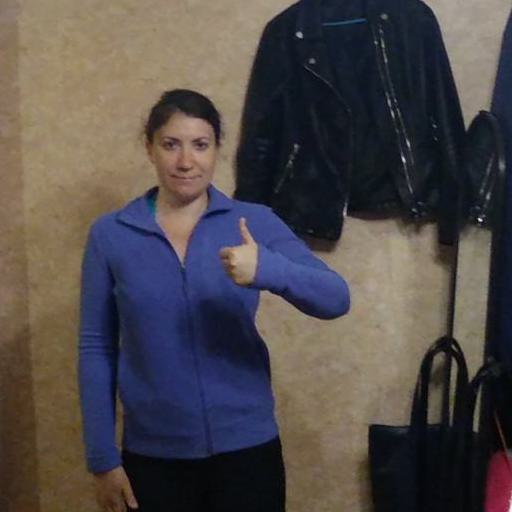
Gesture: like